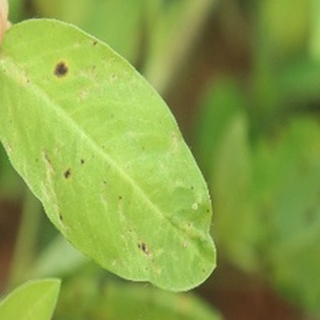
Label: groundnut_early_leaf_spot